Marine habitat

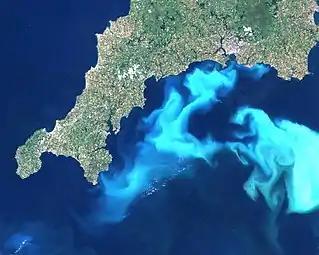
This algae bloom occupies sunlit epipelagic waters off the southern coast of England. The algae are maybe feeding on nutrients from land runoff or upwellings at the edge of the continental shelf.

In marine systems, ocean currents have a key role determining which areas are effective as habitats, since ocean currents transport the basic nutrients needed to support marine life. Plankton are the life forms that inhabit the ocean that are so small (less than 2 mm) that they cannot effectively propel themselves through the water, but must drift instead with the currents. If the current carries the right nutrients, and if it also flows at a suitably shallow depth where there is plenty of sunlight, then such a current itself can become a suitable habitat for photosynthesizing tiny algae called phytoplankton. These tiny plants are the primary producers in the ocean, at the start of the food chain. In turn, as the population of drifting phytoplankton grows, the water becomes a suitable habitat for zooplankton, which feed on the phytoplankton. While phytoplankton are tiny drifting plants, zooplankton are tiny drifting animals, such as the larvae of fish and marine invertebrates. If sufficient zooplankton establish themselves, the current becomes a candidate habitat for the forage fish that feed on them. And then if sufficient forage fish move to the area, it becomes a candidate habitat for larger predatory fish and other marine animals that feed on the forage fish. In this dynamic way, the current itself can, over time, become a moving habitat for multiple types of marine life.